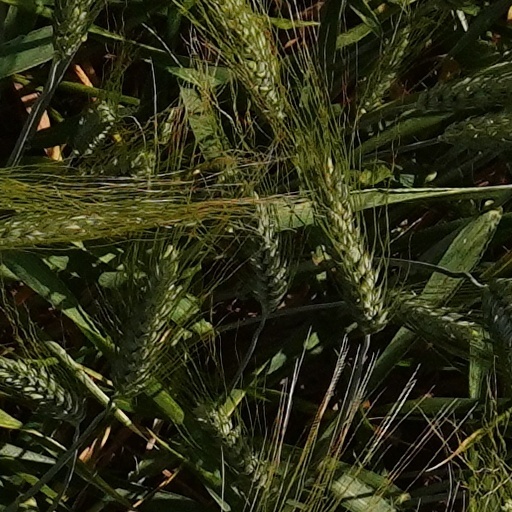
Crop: wheat